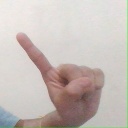
अक्षर: ए